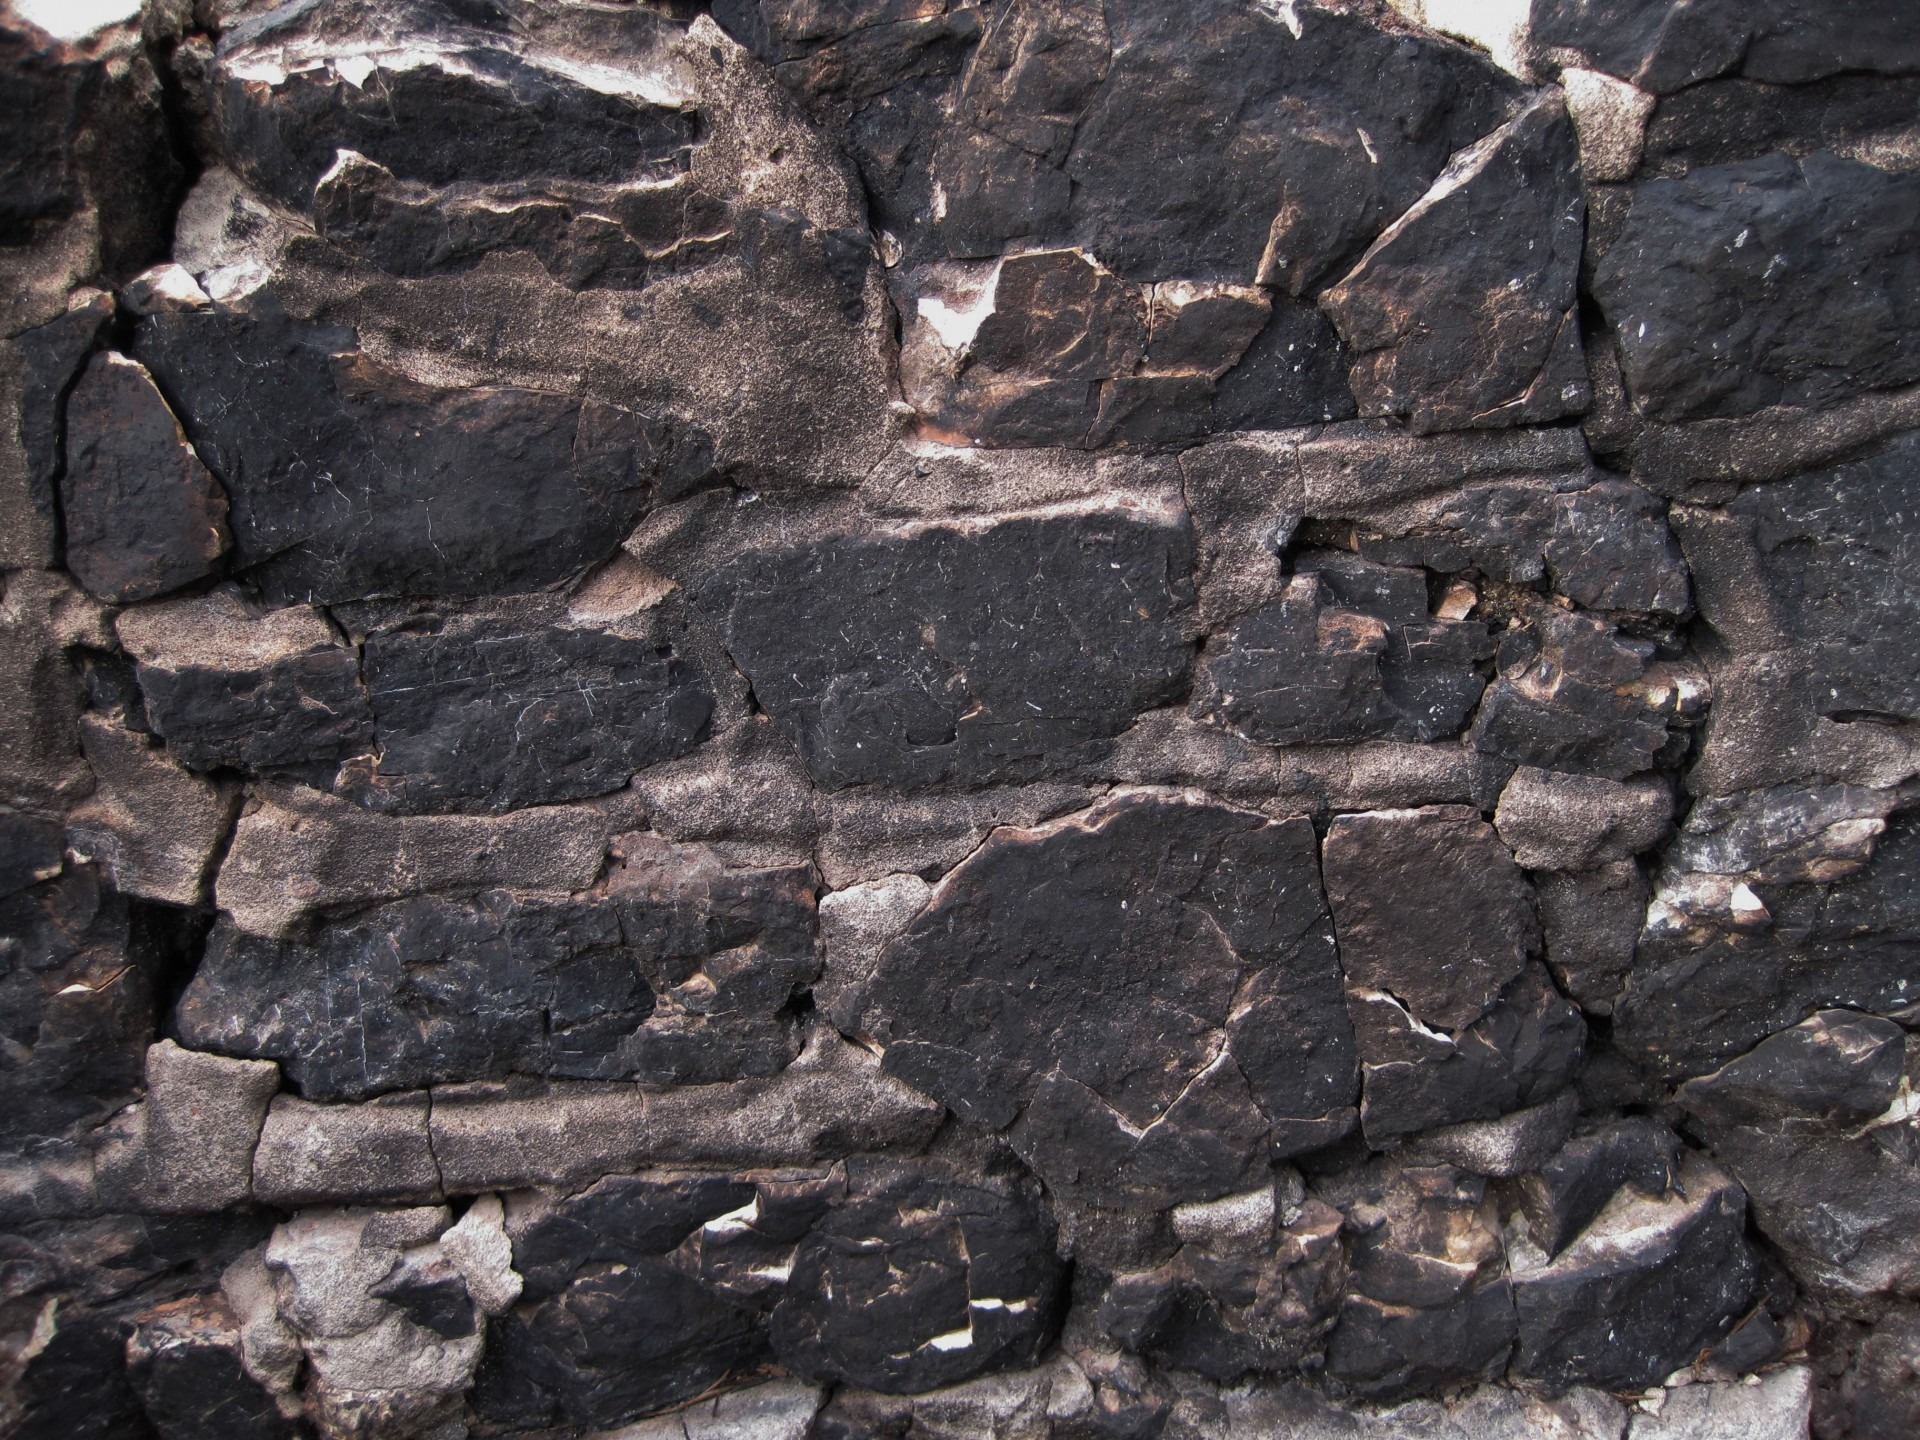
outdoor, rock, wall, stone, asphalt, soil, stone wall, black, material, rubble, geology, boulder, bedrock, soot, fire place, igneous rock